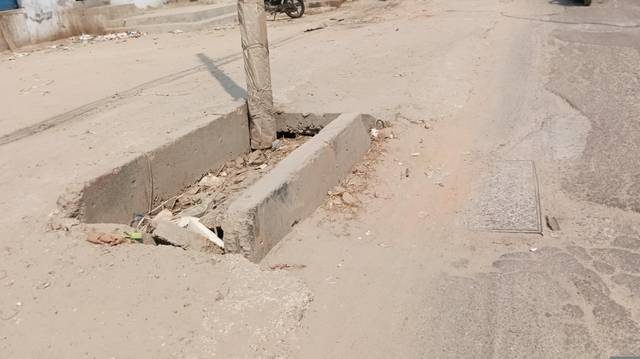
Region: India
Coordinates: 28.695, 77.441